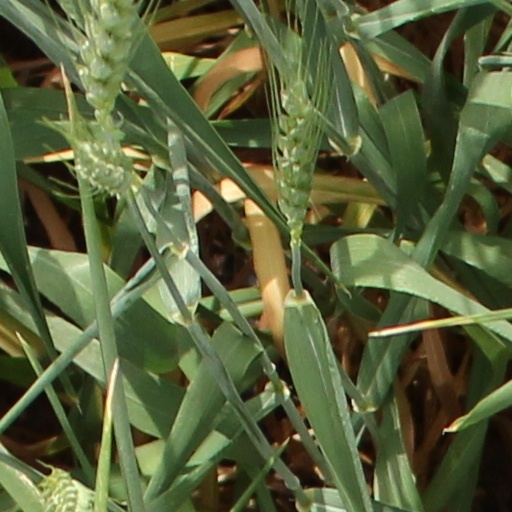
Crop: wheat